Sethu Vijayakumar

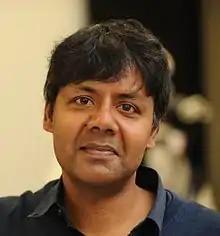
Professor Sethu Vijayakumar FRSE

Sethu Vijayakumar (born 1970) is Professor of Robotics at the University of Edinburgh and a judge on the BBC2 show "Robot Wars". He is the programme co-director for Artificial Intelligence at The Alan Turing Institute, the UK's National Institute for Data Science and Artificial Intelligence, with the responsibility for defining and driving the institute's Robotics and Autonomous Systems agenda. He co-founded the Edinburgh Centre for Robotics in 2015 and was instrumental in bringing the first NASA Valkyrie humanoid robot out of the United States of America, and to Europe, where is it a focus of research at the School of Informatics. He was elected as a Fellow of the Royal Society of Edinburgh in 2013.